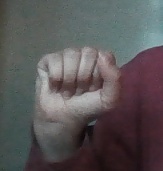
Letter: saad